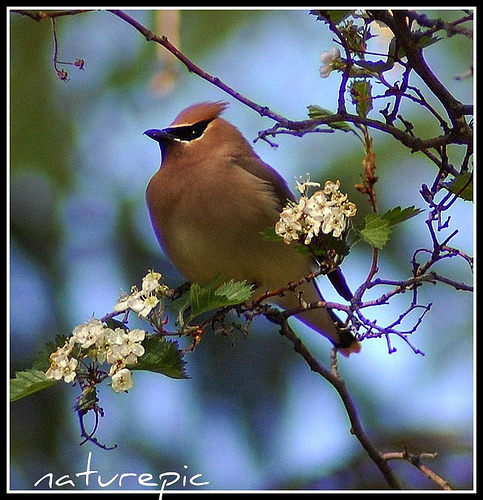
small brown bird with a black eye mask outlined with white.
this bird is brown with black and a white spot around its eye.
the brown beard has black beak and black on the eyes
this bird has a brown body, black superciliary, and short pointy bill.
a gorgeous bird, i love the flow of the orange and maybe yellow through out the body of the bird. the bird is huge with a tiny eye with a black strip that runs through the eye with a little pointy bill.
this bird has wings that are brown and a very rotund body
this bird has wings that are black and has a red bellya small bird that is a light brown color with black eye rings.
a light tan with a hint of red bird that has a black cheek patch, a short black bill, and long crown feathers.
this bird has a brown crown, brown primaries, and a brown belly.
Species: Cedar Waxwing